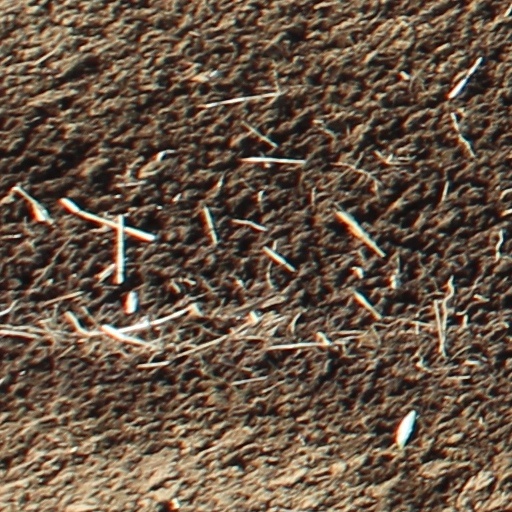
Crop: wheat